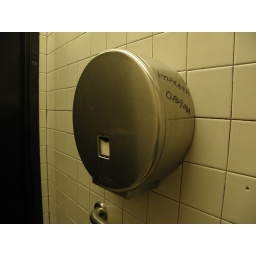
The ground swell of support for this movement started in a water closet on the Oklahoma Turnpike.